South Andean deer

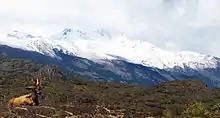
Huemul resting in Cochrane, Chile

This deer ranges across a variety of often difficult habitats. It usually prefers open periglacial scrubland, low bluffs, and other rocky areas, as well as upland forests and forest-borders. One study of coastal fjord populations found males and juveniles preferred periglacial grassland; females were mainly found on bluffs, and fawns exclusively so. Gunnera plants were a principal dietary item.